First Motion Picture Unit

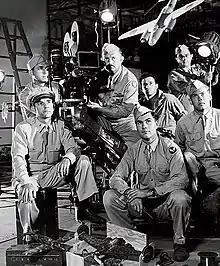
18th AAF Base Unit camera crew

The first film project undertaken was a flight training aid titled, "Learn and Live." Set in "Pilot's Heaven", the feature-length film stars Guy Kibbee as Saint Peter. In order to demonstrate correct aviation techniques, twelve common flying mistakes are addressed. The film was highly regarded and led to a series of films including "Land and Live in the Desert," "Ditch and Live" and "Land and Live in the Jungle."